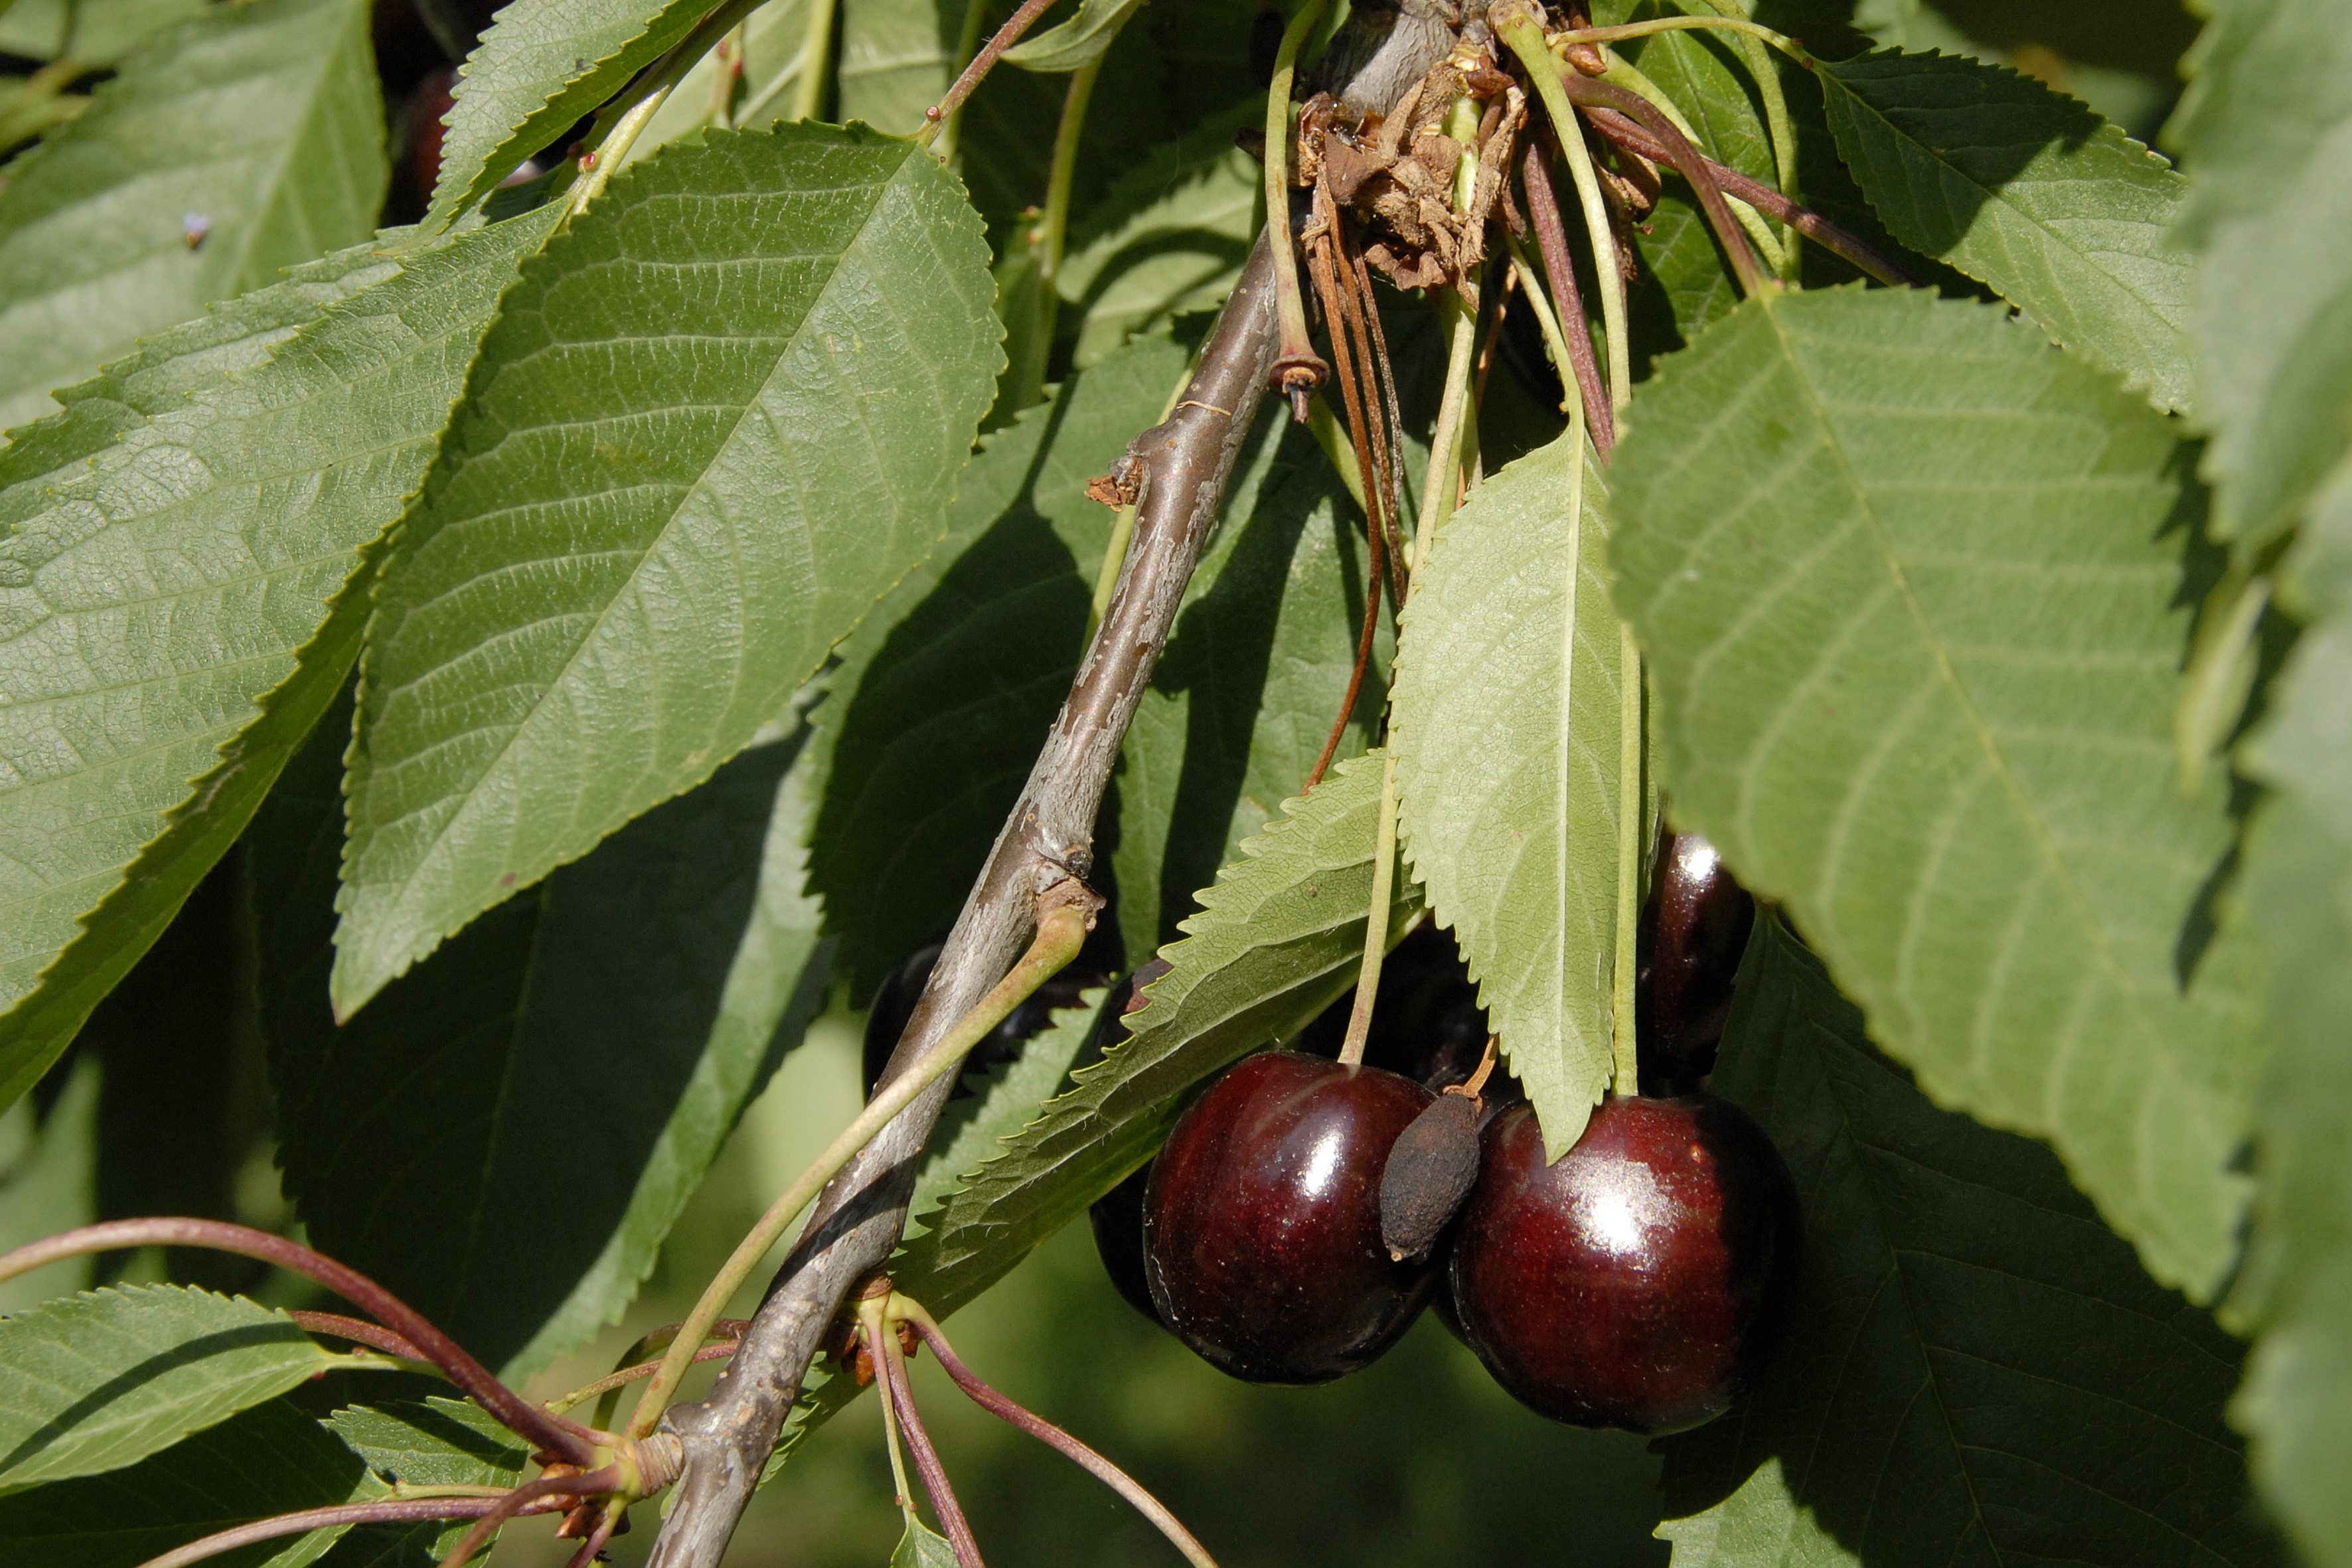
tree, branch, plant, fruit, leaf, flower, food, produce, shrub, fruits, cherry, flowering plant, rose family, woody plant, land plant, rose order